Dioceses of the Syriac Orthodox Church

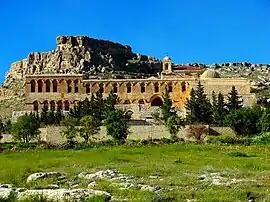
Deir Zaʿfaran, the 'saffron monastery', seat of the Syriac Orthodox patriarchs after the First World War

In the period of its greatest expansion, in the tenth century, the Syriac Orthodox Church had around 20 metropolitan dioceses and a little over a hundred suffragan dioceses. By the seventeenth century, only 20 dioceses remained, reduced in the twentieth century to 10. The seat of Syriac Orthodox Patriarch of Antioch was at Mardin before the First World War, and thereafter in Deir Zaʿfaran, from 1932 in Homs, and finally from 1959 in Damascus.